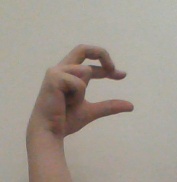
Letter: thal